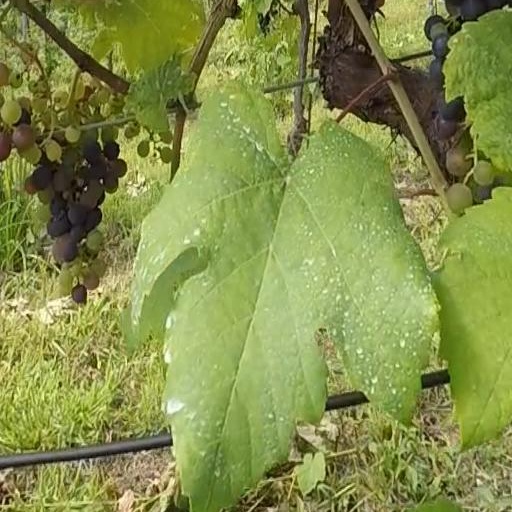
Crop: grape